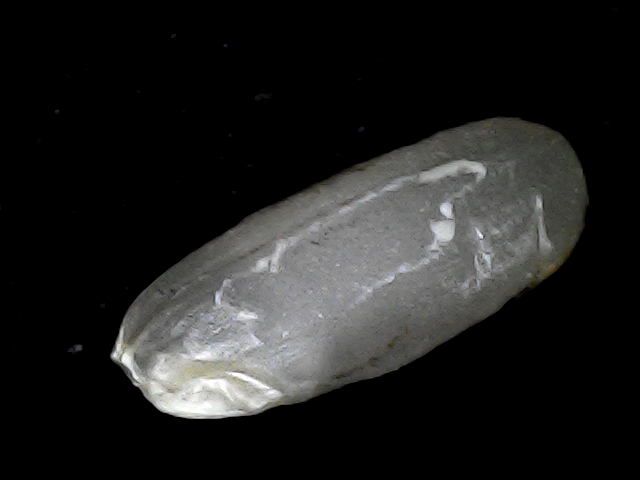
Rice variety: BD79